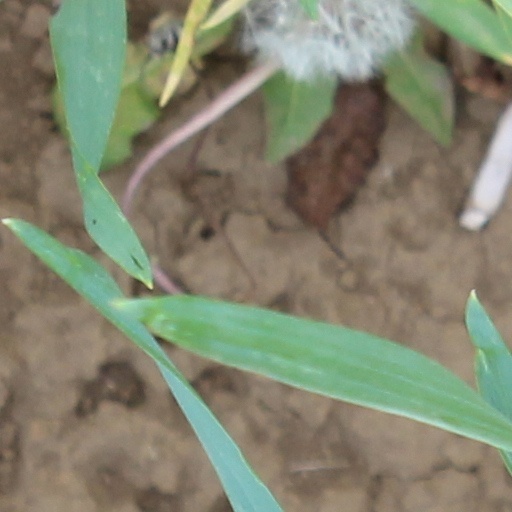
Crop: wheat